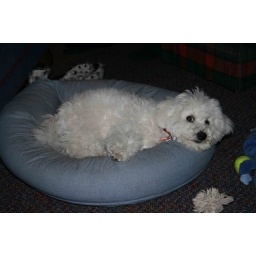
tired puppy in his bed